1965–66 European Cup

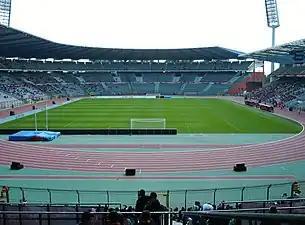
The Heysel Stadium in Brussels hosted the final.

The 1965–66 European Cup was the 11th season of the European Cup, UEFA's premier club football tournament. The competition was won by Real Madrid, winners of the first five European Cups from 1956 to 1960, who beat Partizan 2–1 in a close final at Heysel Stadium in Brussels on 11 May 1966.